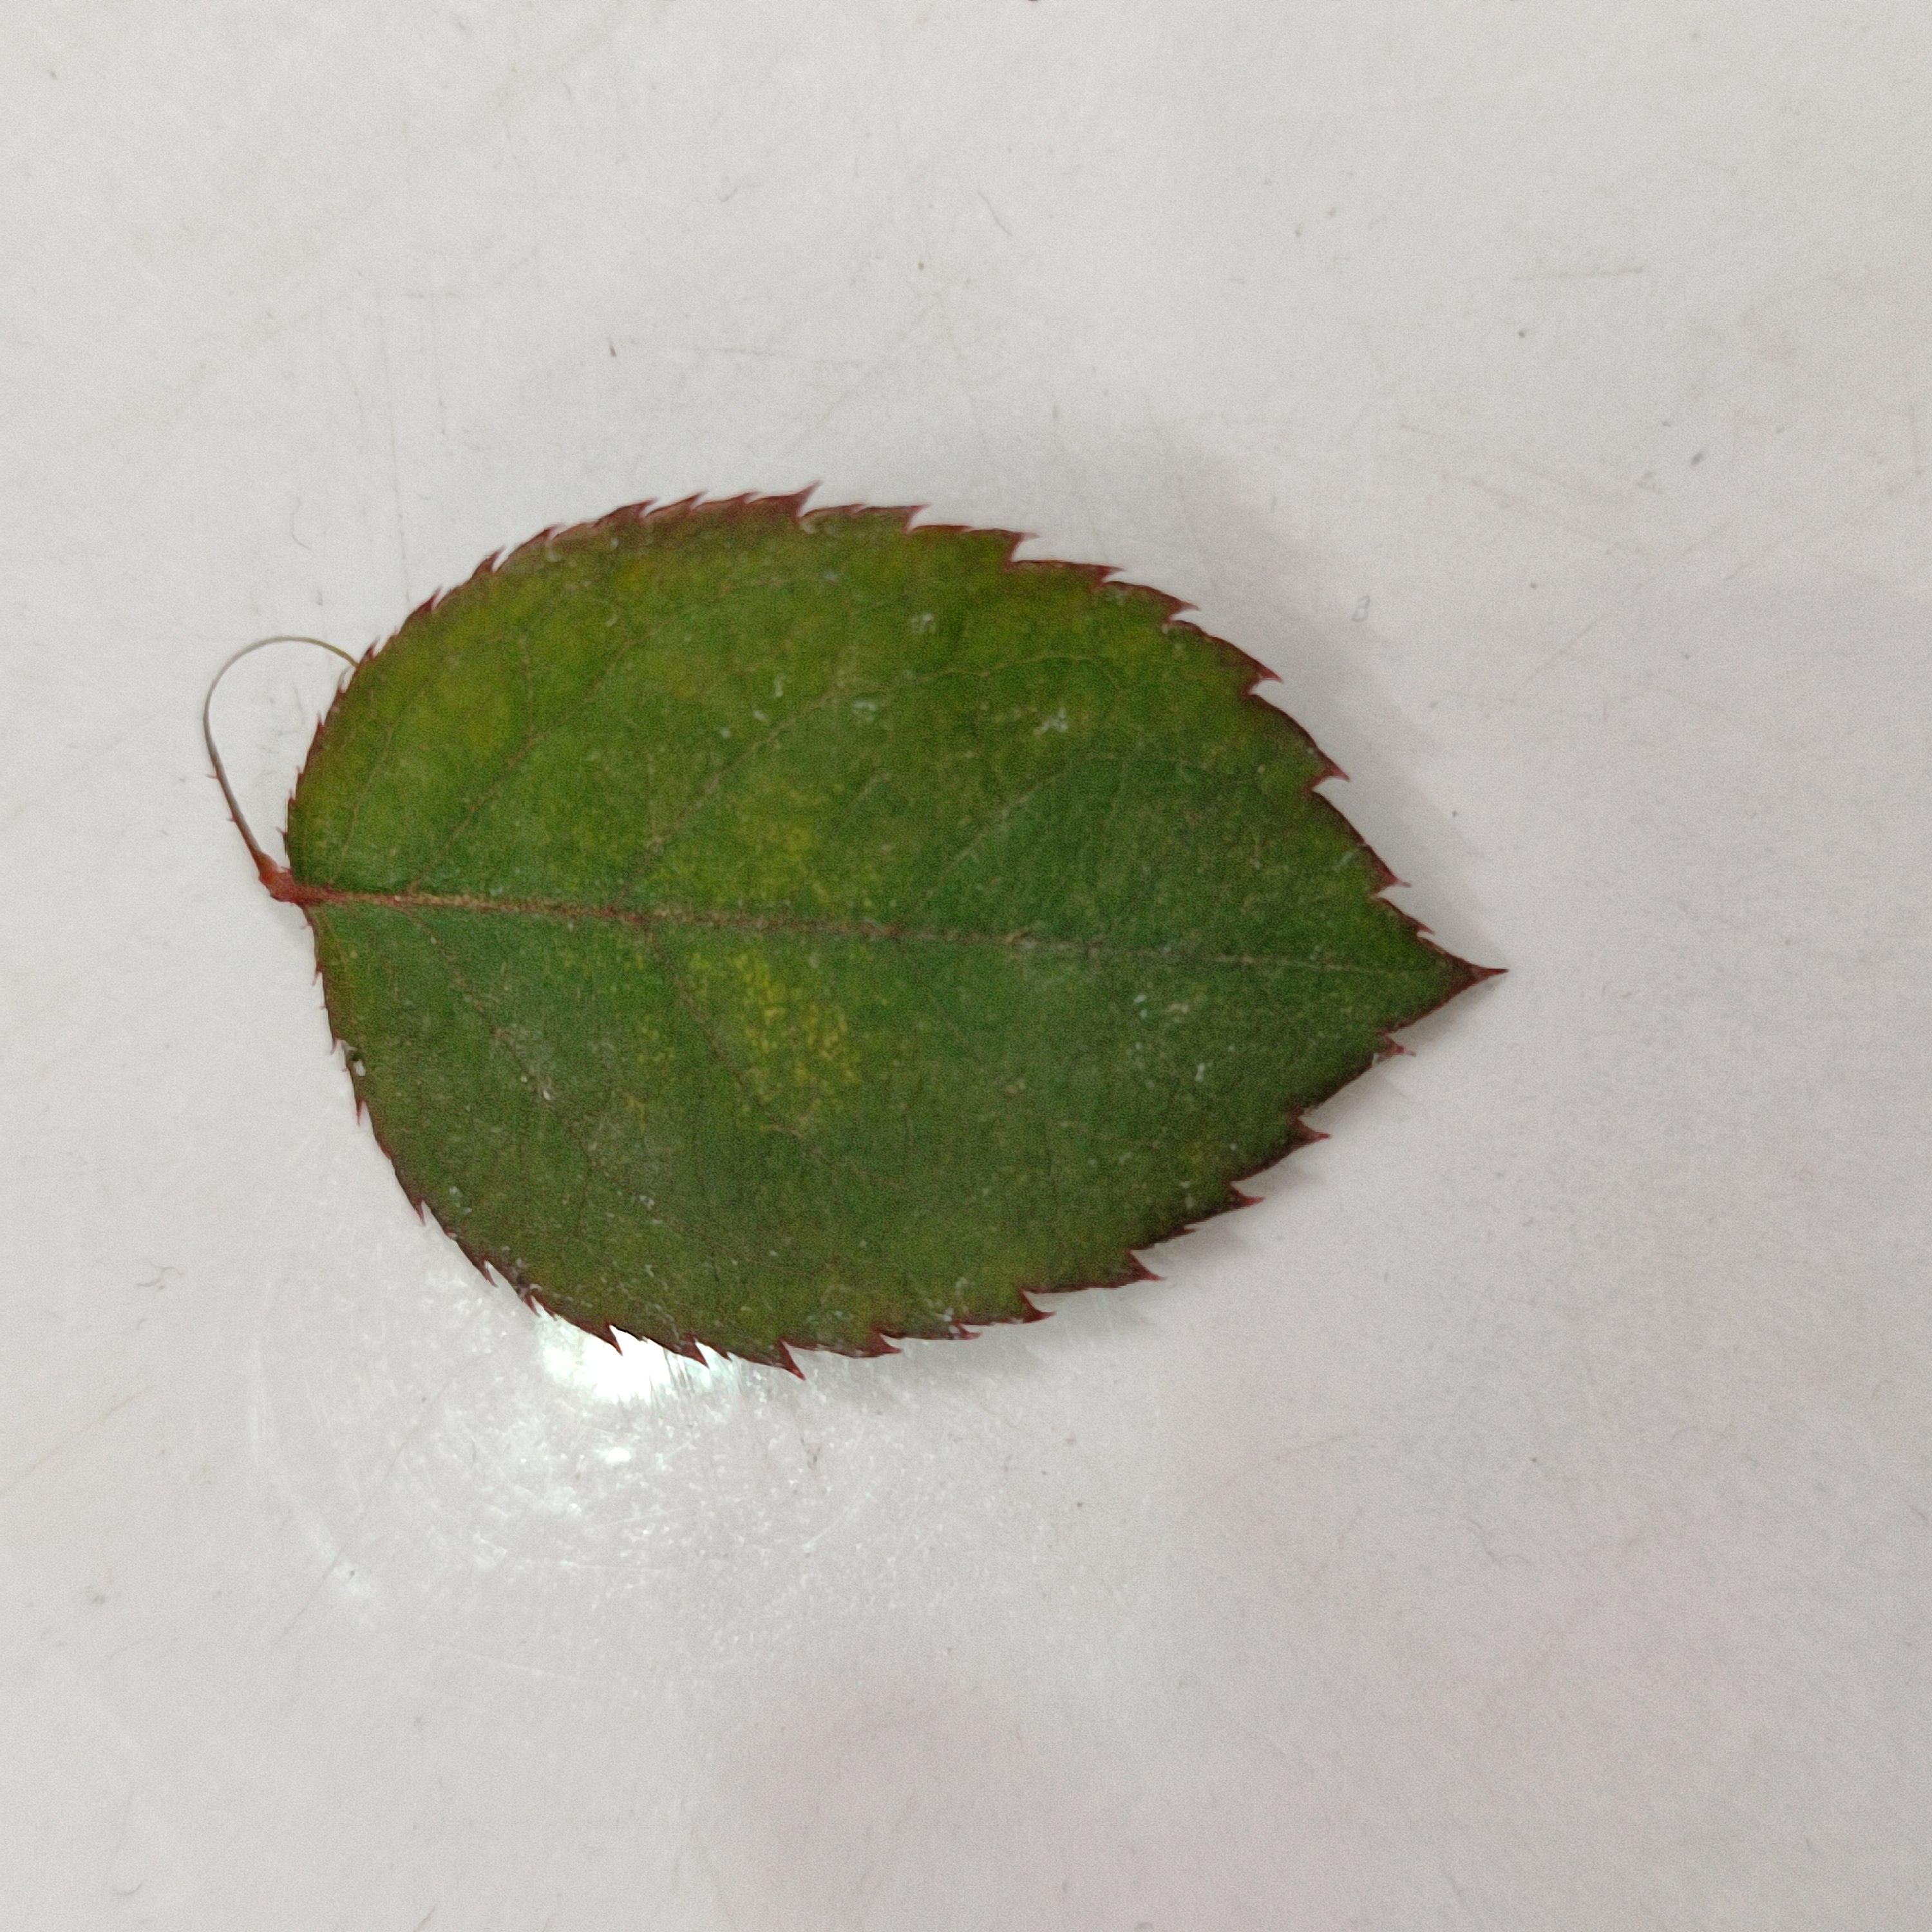
Label: Healthy Leaf